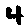
Label: 4